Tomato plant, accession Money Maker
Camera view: tilt-top (135 deg); turntable rotation: 150 degrees
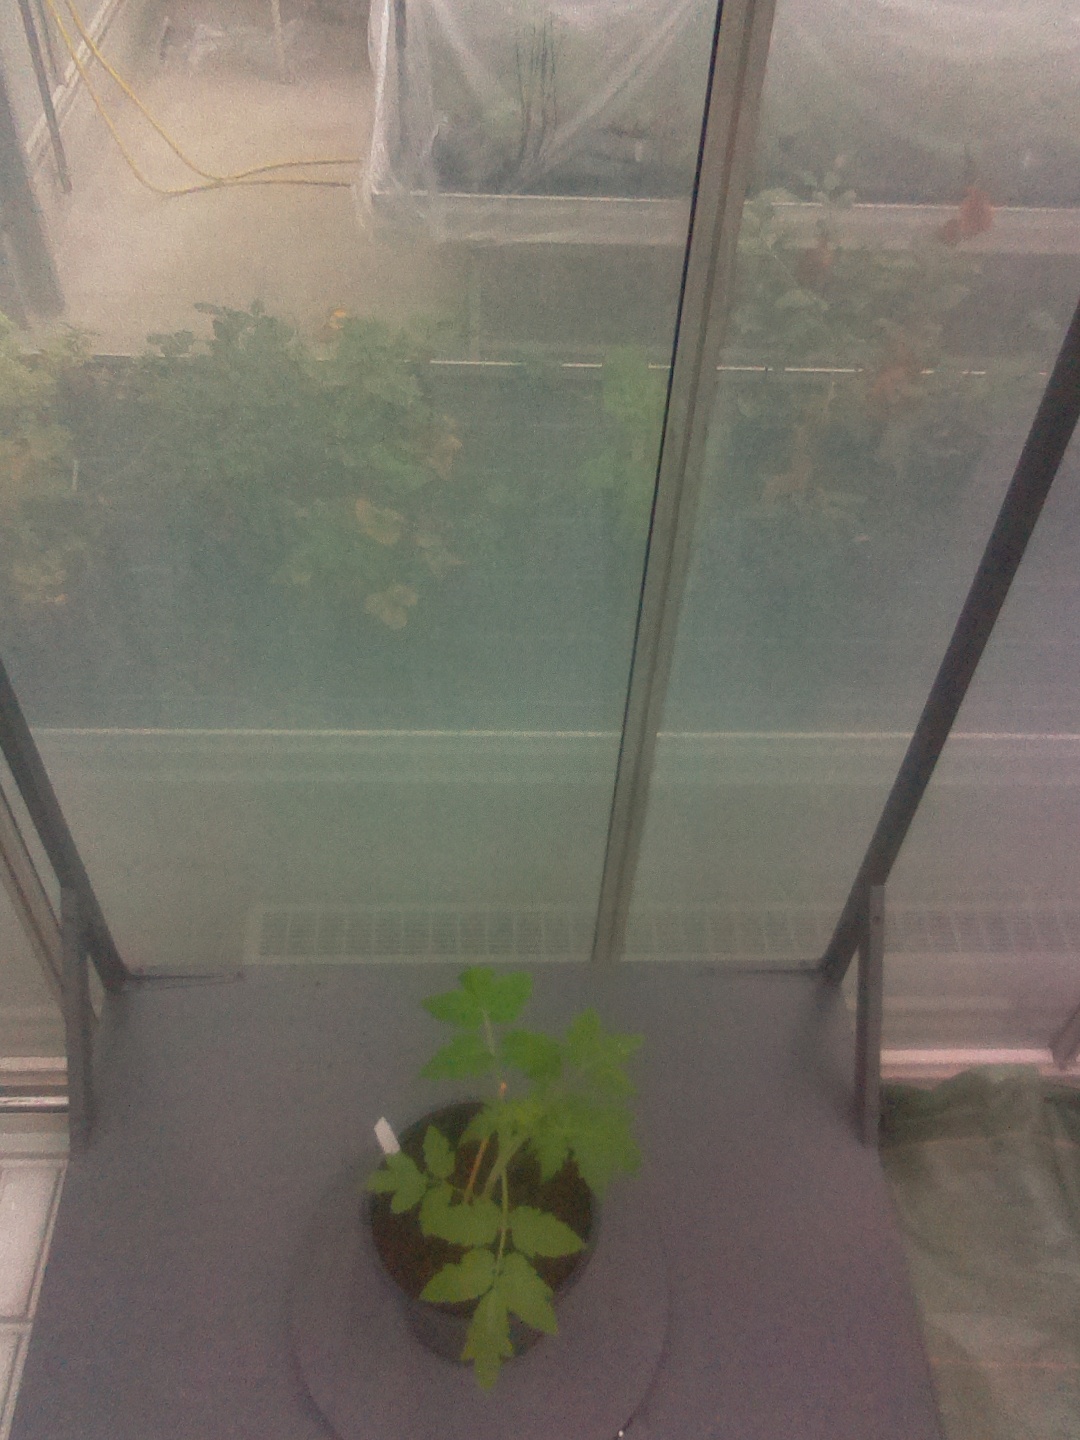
BBCH growth stage 13: 6 of true leaves visible